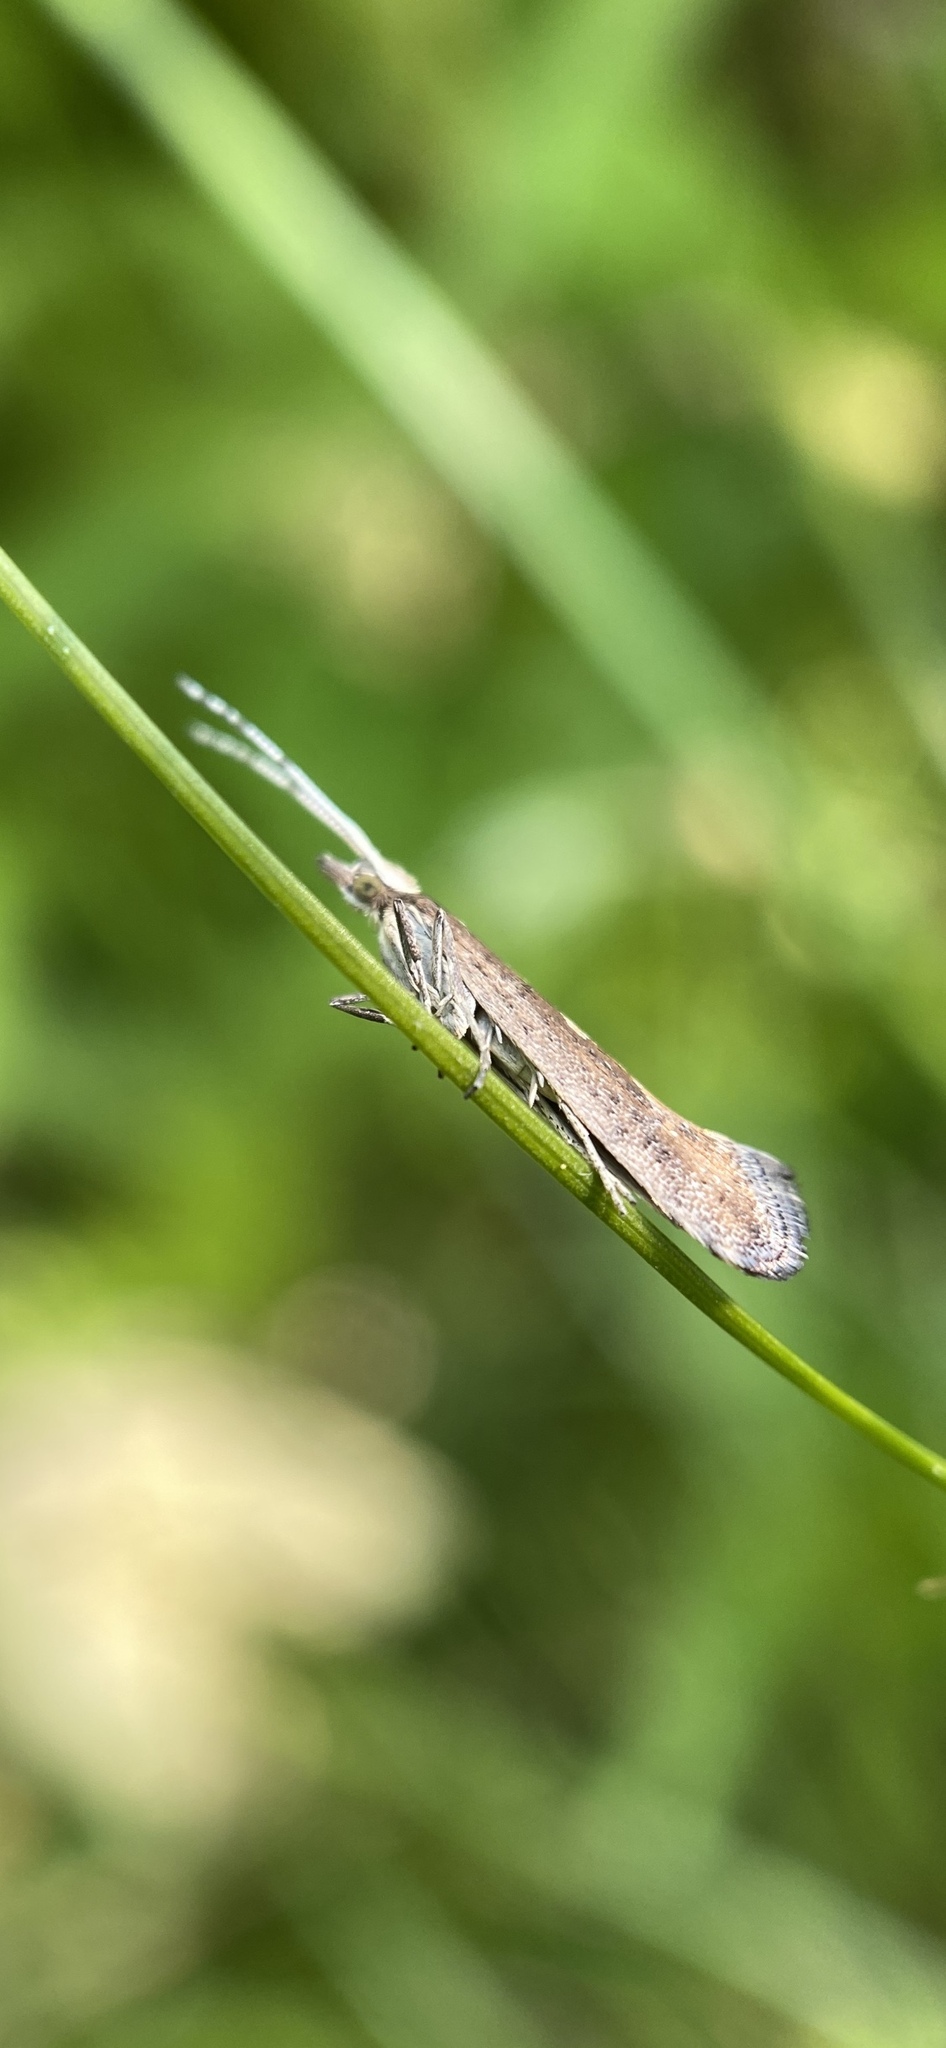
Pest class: diamondback_moth